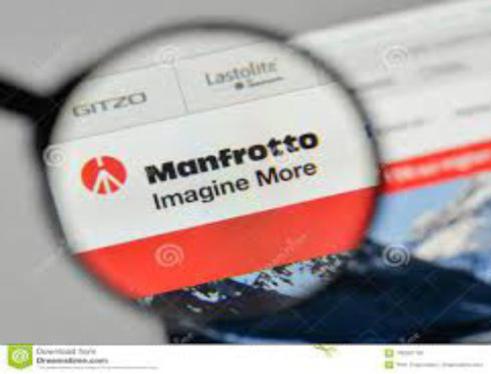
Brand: manfrotto
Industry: Electronic